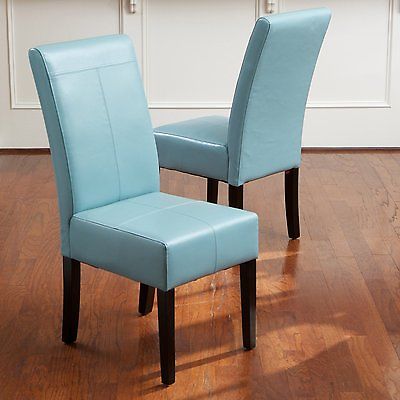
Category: chair